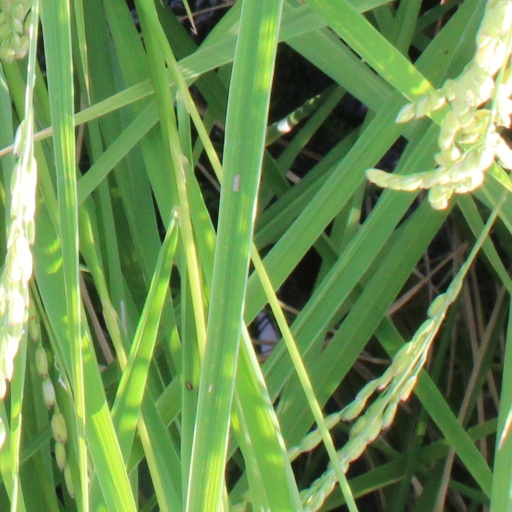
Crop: rice